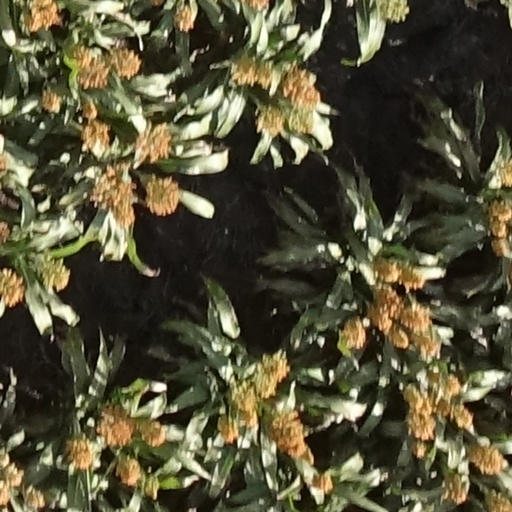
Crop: sorghum